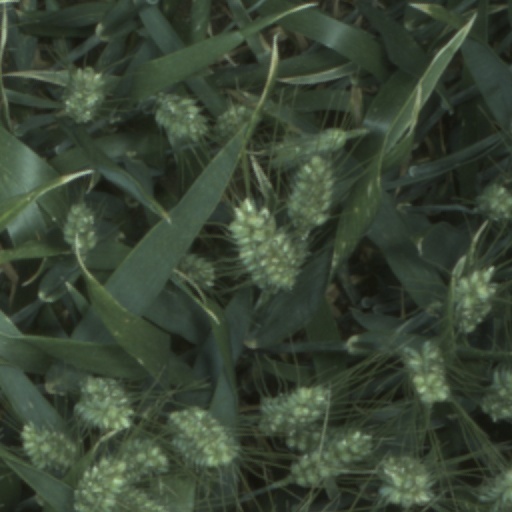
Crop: wheat